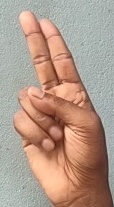
ASL sign: U